Vellam (2021 film)

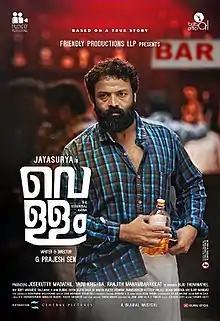
Theatrical release poster

Vellam: The Essential Drink is a 2021 Indian Malayalam-language biographical drama film written and directed by Prajesh Sen. It features Jayasurya and Samyuktha Menon in lead roles with Siddique, Sreelakshmi, Santhosh Keezhattoor, Johny Antony in supporting roles.